Listen to Britain

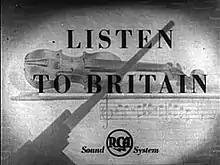
Title card

Listen to Britain is a 1942 British propaganda short film by Humphrey Jennings and Stewart McAllister. The film was produced during World War II by the Crown Film Unit, an organisation within the British Government's Ministry of Information to support the Allied war effort. The film was nominated for the inaugural Academy Award for Best Documentary Feature in 1943, but lost against four other Allied propaganda films. It is noted for its nonlinear structure and its use of sound.